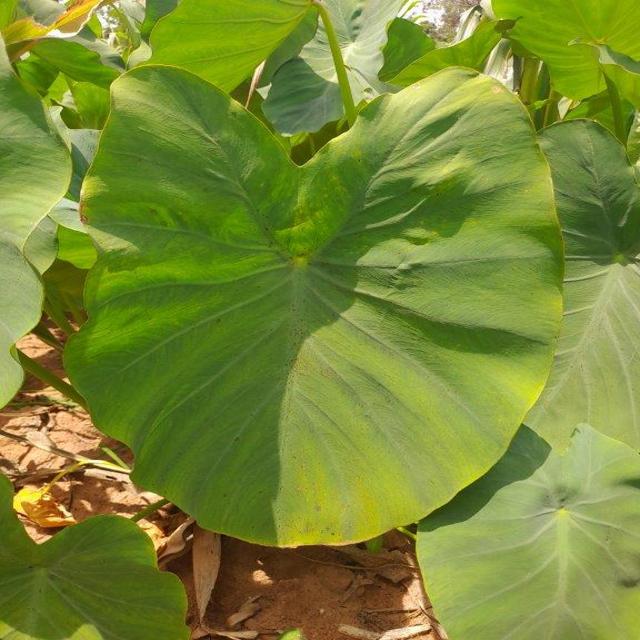
Label: Early_Blight